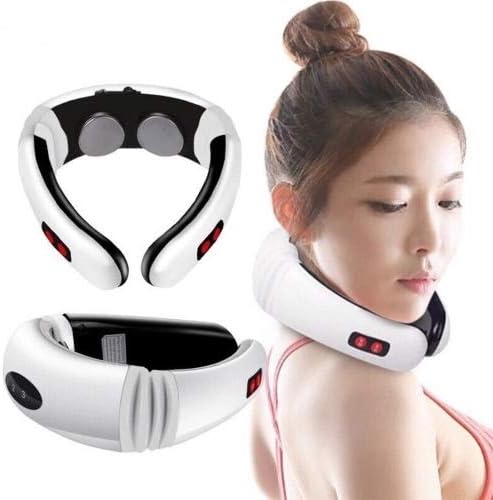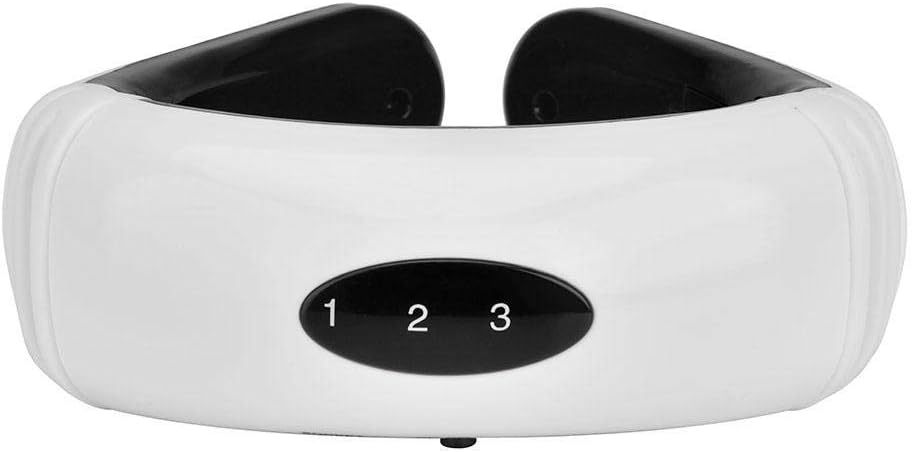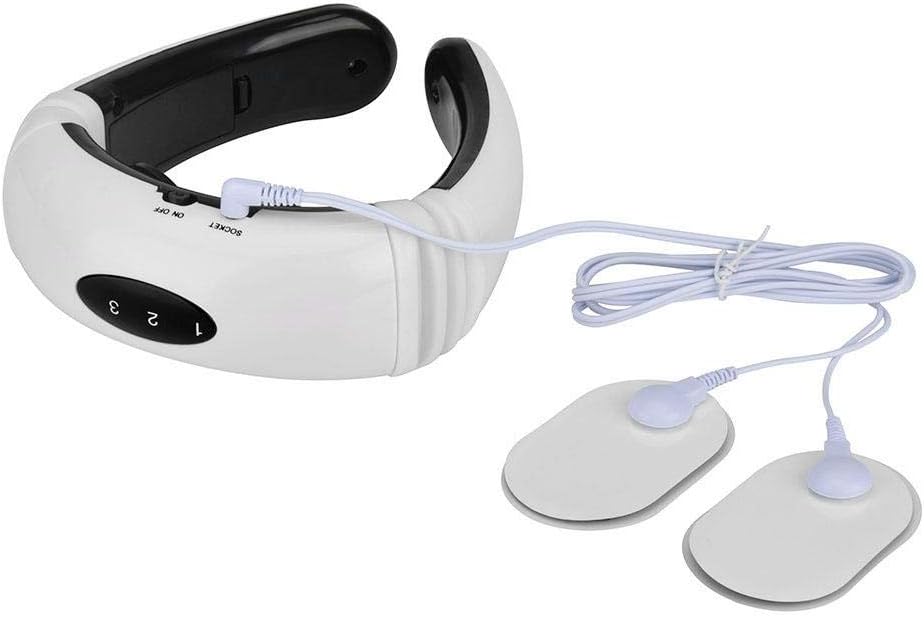
Massagers for Neck and Back Kneading Pillow, Shiatsu Back Neck and Shoulder Massage, Shoulders, Foot, Legs,Body Relaxation Portable TSA
Category: Health & Personal Care
💆🏼‍♀️ PROVIDES DEEP MASSAGE EVEN ON THE GO: 💆🏼‍♀️ One of the greatest things about this NECK PILLOW shiatsu massager is its portable nature. Enjoy a rejuvenating massage even on the go with our massager pillow. Great for road trips, traveling, camping, car use, the office and more. It comes in a wonderful leather pouch for hassle free carrying and storage massagers for neck and back with heat , neck and back shiatsu massager, kneck and shoulder massager. Versatile neck and shoulder massager
Features: 💆🏼‍♀️ Our Massager for neck and back PROMOTES Better relaxation on Long Flights or Sleeping in airplanes or car passenger , | 💆🏼‍♀️ PREVENTS STIFFNESS AND SORENESS: GoGo Shiatsu massager kit. Minimize discomforts that would hinder your every move and enjoy life to the fullest. Ease neck stiffness, eliminate constant fatigue, soothe aching muscles and promote better rest | 💆🏼‍♀️ KNOBS AT YOU CONTROL TO YOUR NEEDS: This neck and back massager shiatsu massager has all the control for you for optimum use Regulate the massage as needed depending on your needs. Choose the right vibration mode. unwind and relax. Provides and ensure endless comfort and satisfaction | 💆🏼‍♀️ MULTI FUNCTIONAL shiatsu kneading massager pillow today. Works on all parts of your body from head to toe! Use on your neck, shoulder, back and legs. Great for your backside, calves and even your feet. Enjoy a full body massage in the comfort of YOUR HOME or on the GO !! | 💆🏼‍♀️ USE MASSAGER WITH CONFIDENCE: This massager is backed by 30 Days warranty policy! Best shiatsu back neck and shoulder massager with heat